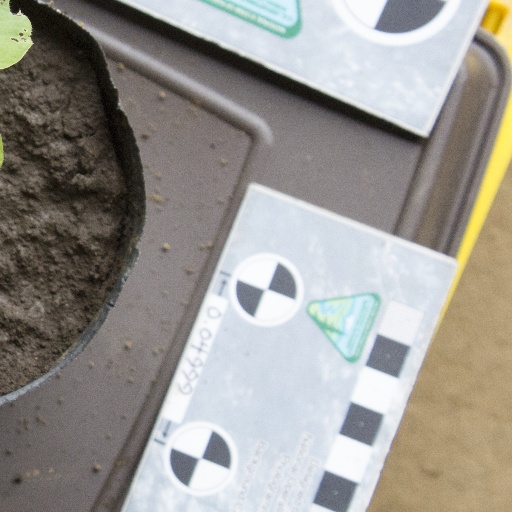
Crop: soybean